Fielding H. Yost

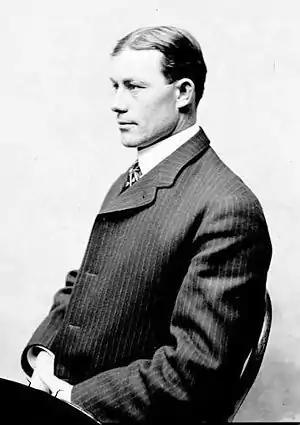
Yost in 1902

Fielding Harris Yost (April 30, 1871 – August 20, 1946) was an American college football player, coach and athletics administrator. He served as the head football coach at: Ohio Wesleyan University, the University of Nebraska, the University of Kansas, Stanford University, San Jose State University, and the University of Michigan, compiling a coaching career record of 198–35–12. During his 25 seasons as the head football coach at Ann Arbor, Yost's Michigan Wolverines won six national championships, captured ten Big Ten Conference titles, and amassed a record of 165–29–10.